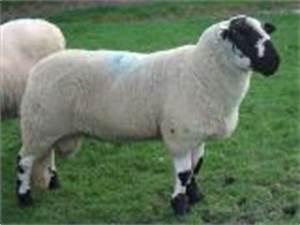
sheep